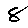
Label: 8